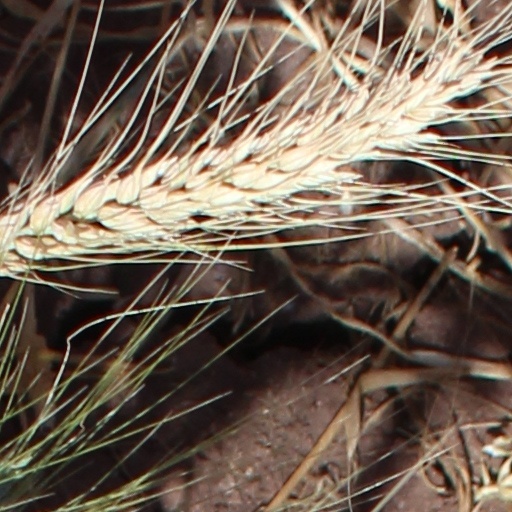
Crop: wheat